Dura-Europos

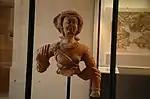
Bust of a woman, probably Artemis, from the Temple of Artemis.

The languages used by different people show how multicultural the city was. For example, on a ceiling tile of Heliodoros, an actuarius (an official responsible for the distribution of wages in the Roman military), there is a Greek inscription that identifies the man by name and occupation. The use of Greek to identify a Roman official is typical of the multicultural environment at Dura-Europos. Another example is an inscription that reads: "... brave in campaigns, mighty in wars, dead..." These words are part of the epitaph of Julius Terentius, tribune of the twentieth Palmyrene cohort. As historian Jennifer Baird wrote, Julius is known better than most of the Roman soldiers who were stationed at Dura, as he is recorded in papyri from the military archives as well as from a painting, depicting him with his men. His Greek funerary inscription was found in a house near the centre of the city, apparently incomplete—as can be seen, the last section was not carved, but the painted guiding lines are preserved. Whether his wife, Aurelia Arria, or the person she commissioned to create this, did not themselves survive to complete the memorial, we do not know. While it is incomplete, this shows a Roman tribune commemorated with a Greek inscription by his wife. Also, it is virtually unique at Dura, where no tradition of funerary commemoration was found: no funerary inscriptions, and, unlike its more famous Syrian neighbour Palmyra, no funerary portraits. One more interesting example is an altar of the local god Yarhibol. On it there is an inscription in Greek: "[For] the god Yarhibol, Scribonius Moucianus, chiliarch, made this as commanded." It is notable because it shows that a man who bears a Latin name, Scribonius Moucianus, and holding a Greek-titled office in the Roman army, worshipped a local deity and offered his dedication in Greek.